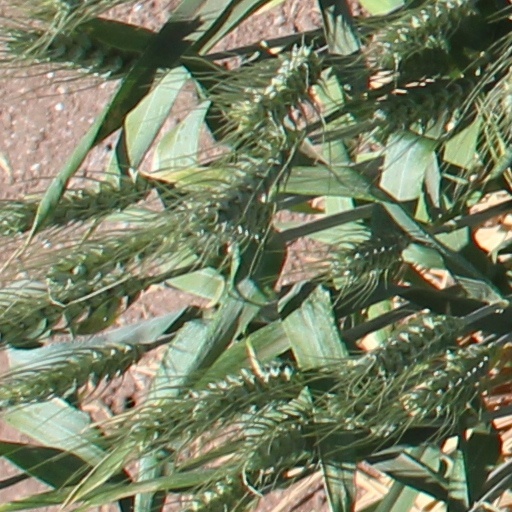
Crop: wheat